Negri body

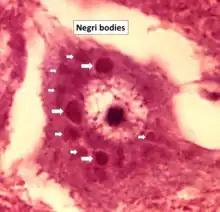
Histopathology of Negri bodies in rabies encephalitis.

Negri bodies are eosinophilic, sharply outlined, pathognomonic inclusion bodies (2–10 μm in diameter) found in the cytoplasm of certain nerve cells containing the virus of rabies, especially in pyramidal cells within Ammon's horn of the hippocampus. They are also often found in the Purkinje cells of the cerebellar cortex from postmortem brain samples of rabies victims. They consist of ribonuclear proteins produced by the virus.